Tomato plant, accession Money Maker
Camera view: vertical (180 deg); turntable rotation: 120 degrees
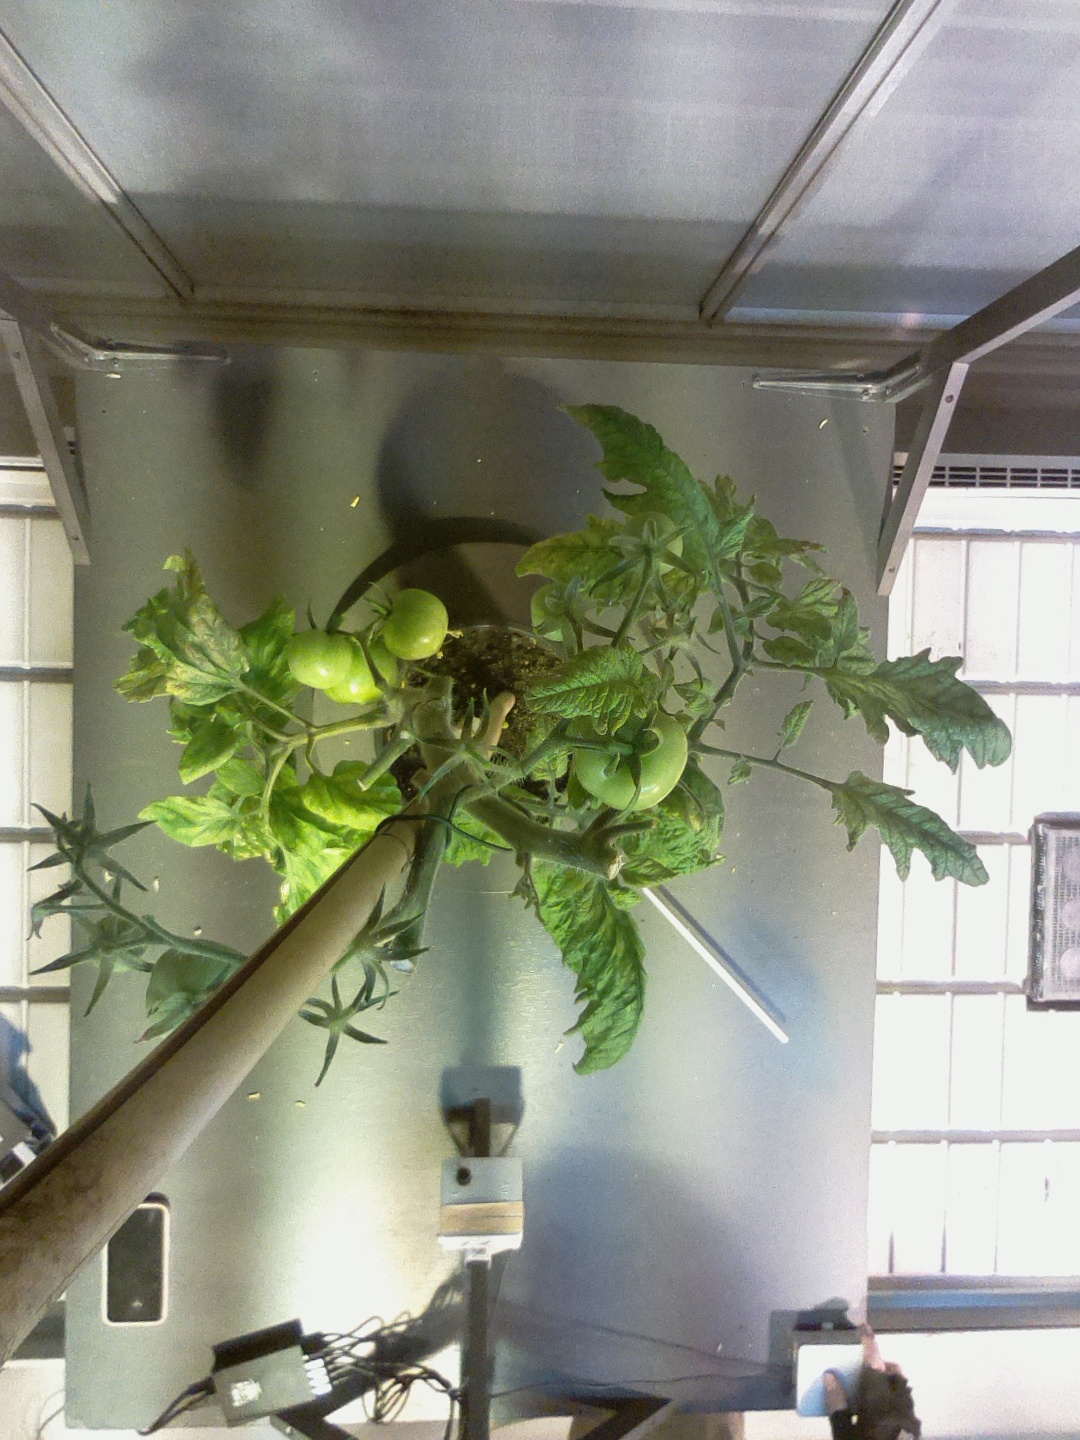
BBCH growth stage 78: 80% -90% of final fruit size